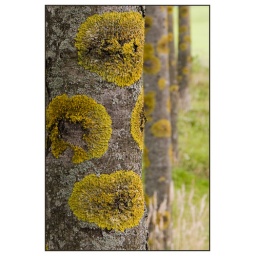
- on trees near the STV building on Pacific Quay